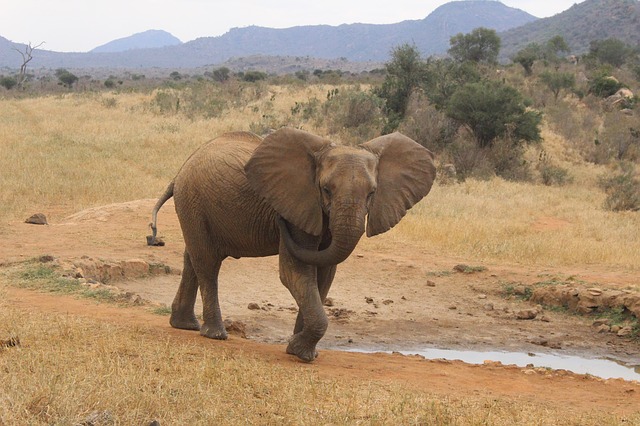
Label: elephant